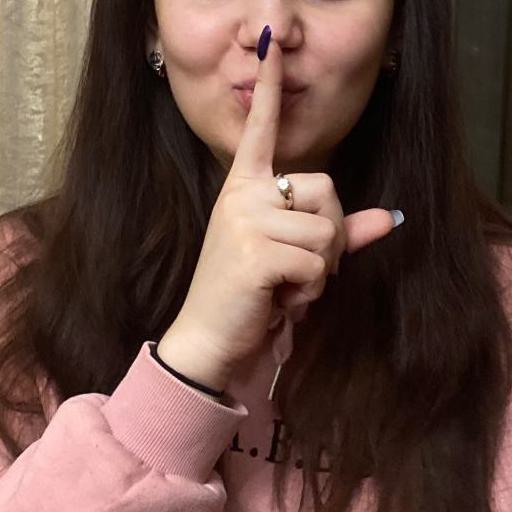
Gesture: mute